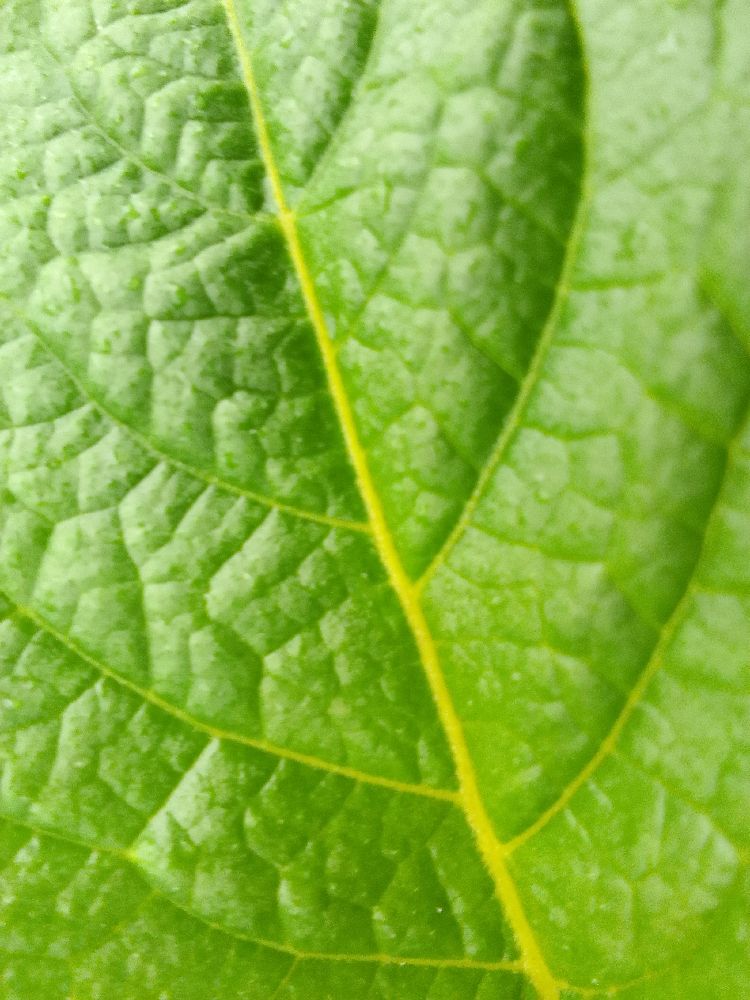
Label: Healthy